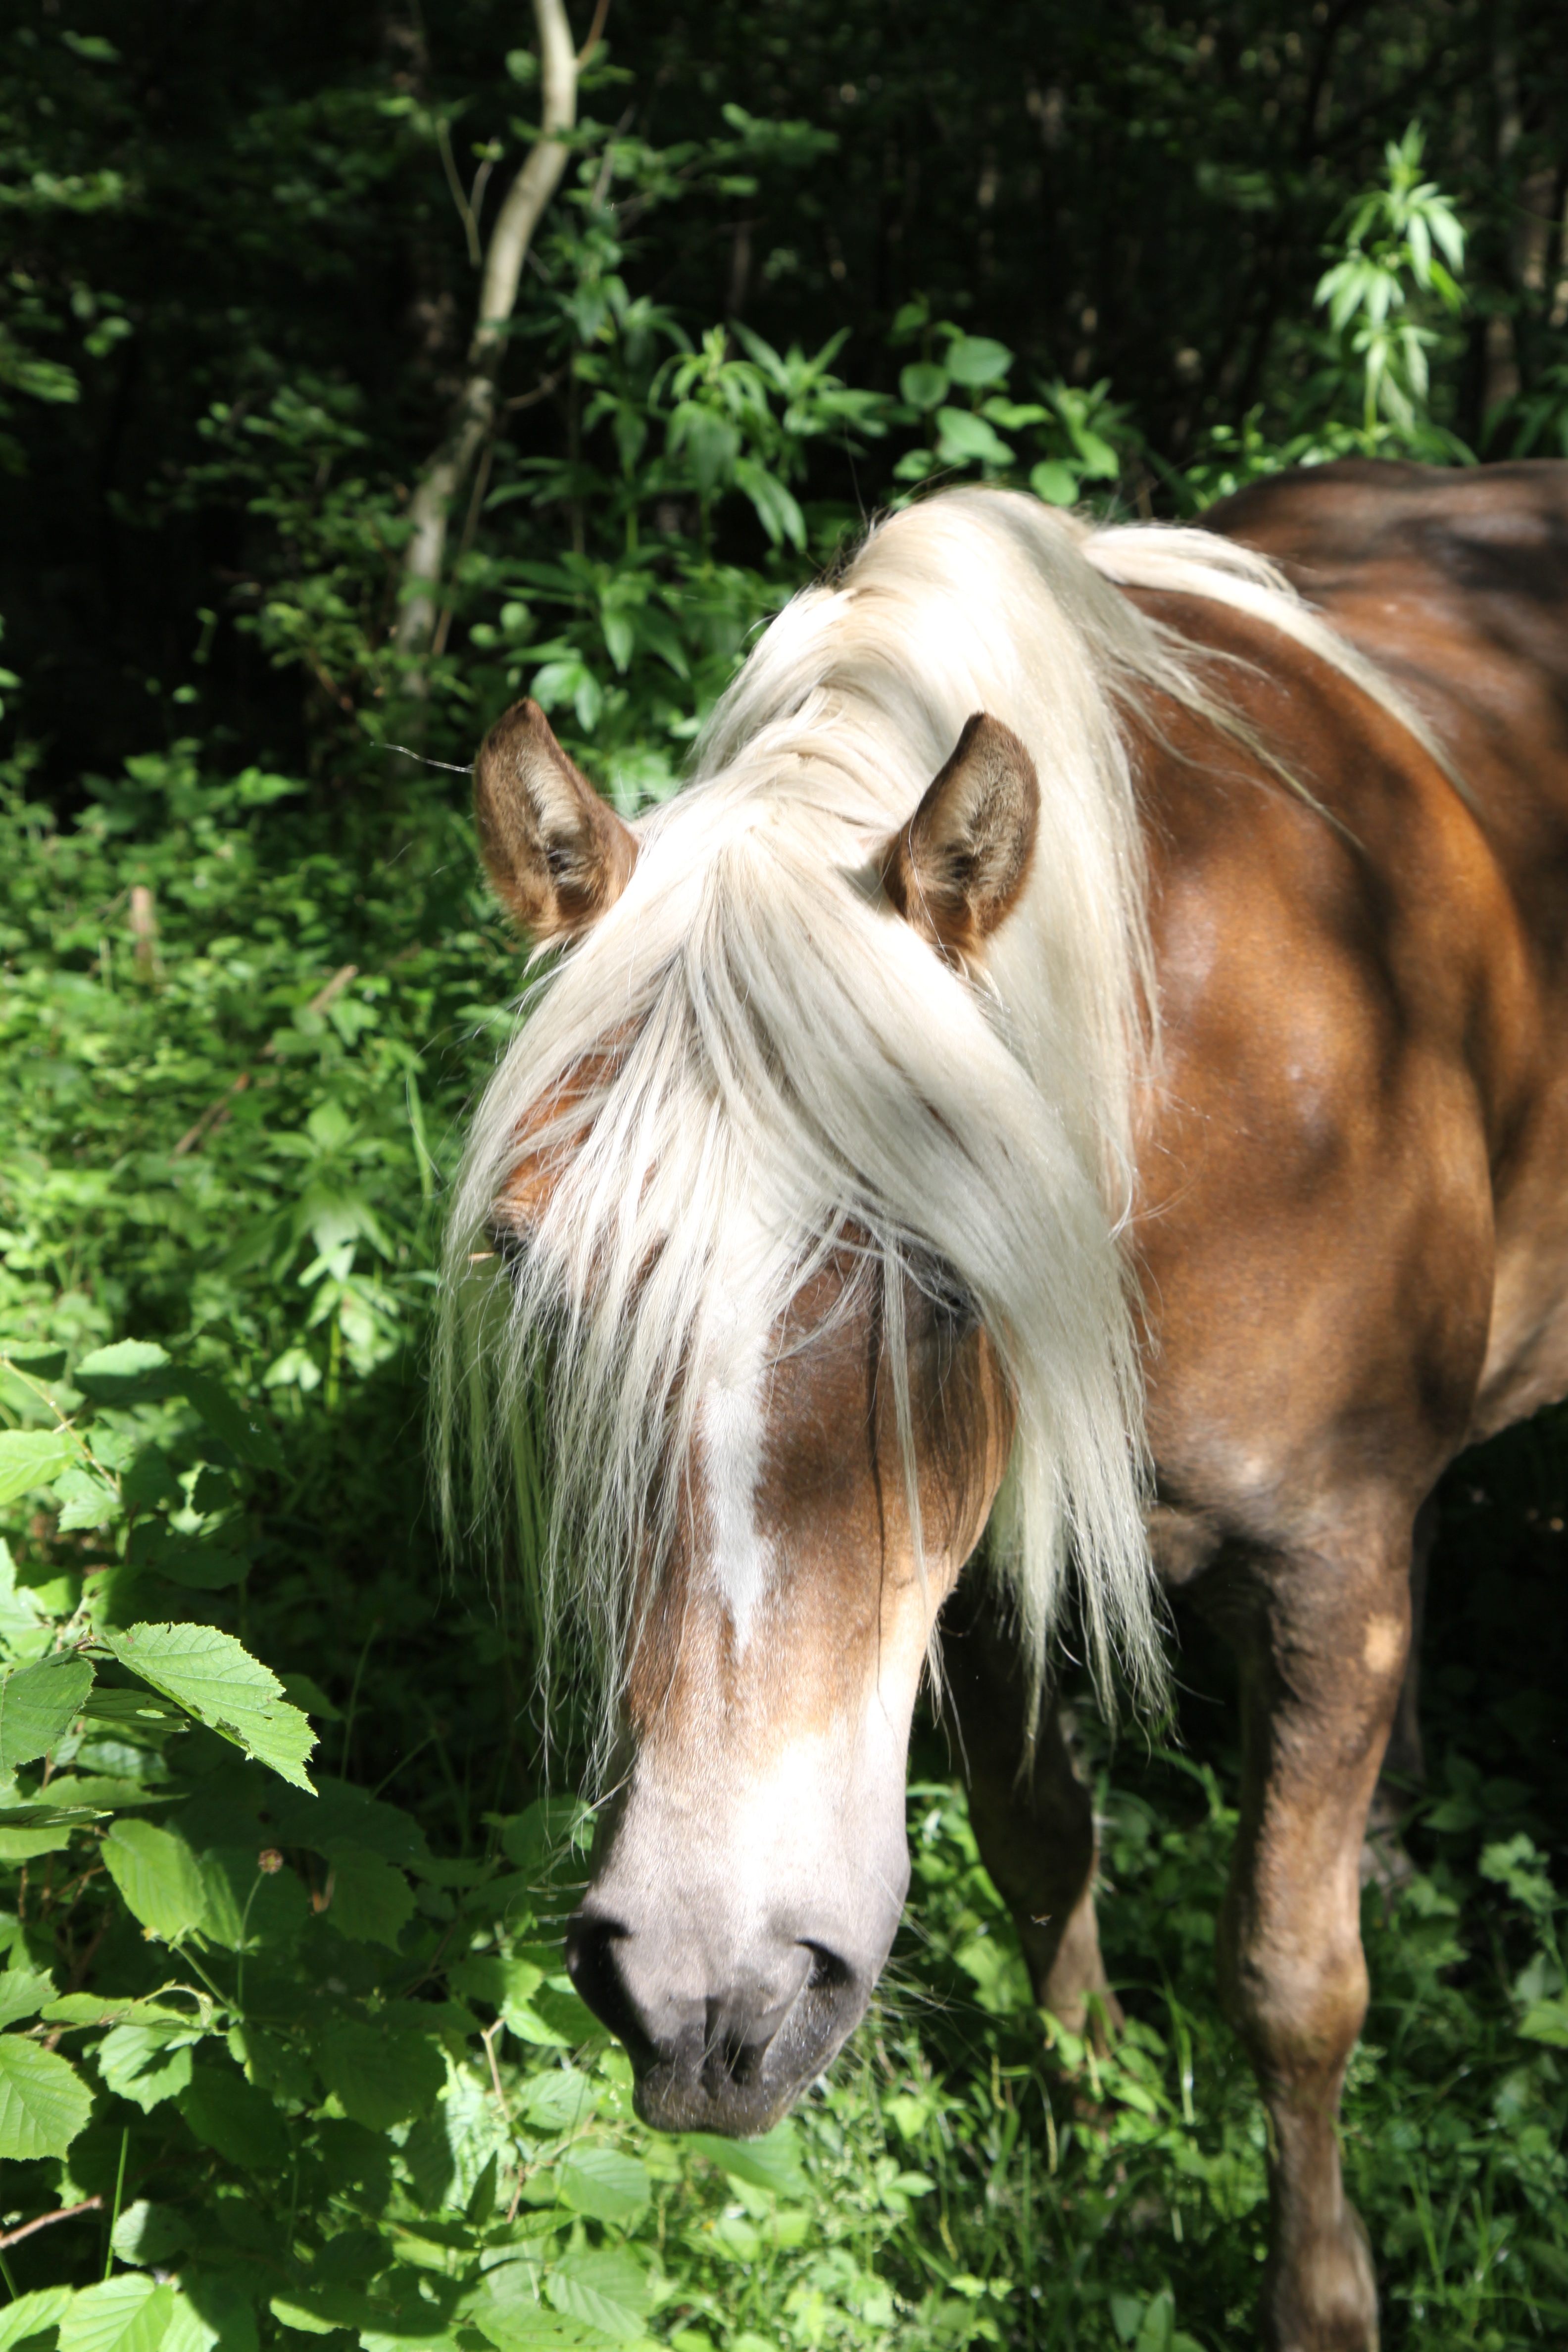
nature, forest, grass, meadow, flower, animal, pasture, grazing, horse, mammal, stallion, mane, pony, vertebrate, mare, horse head, haflinger, horse like mammal, mustang horse